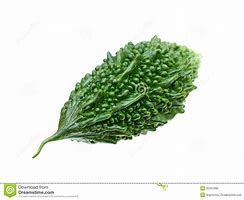
Label: others